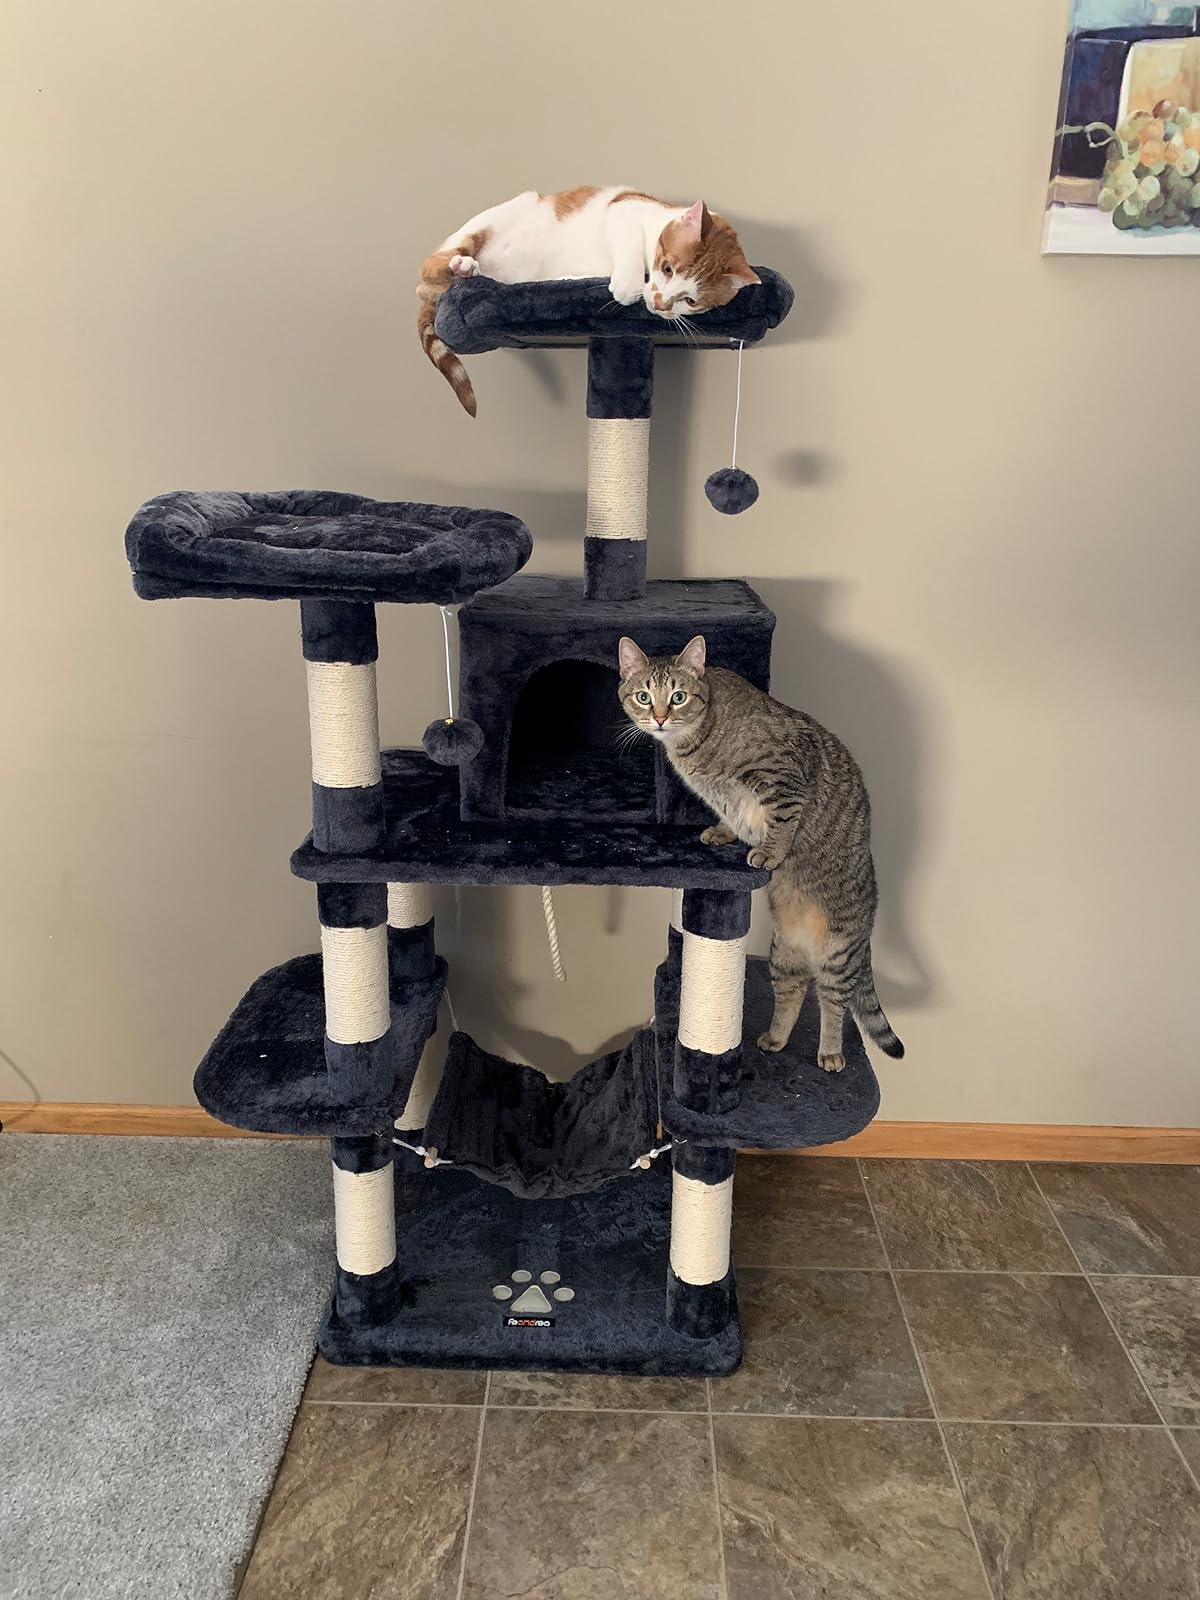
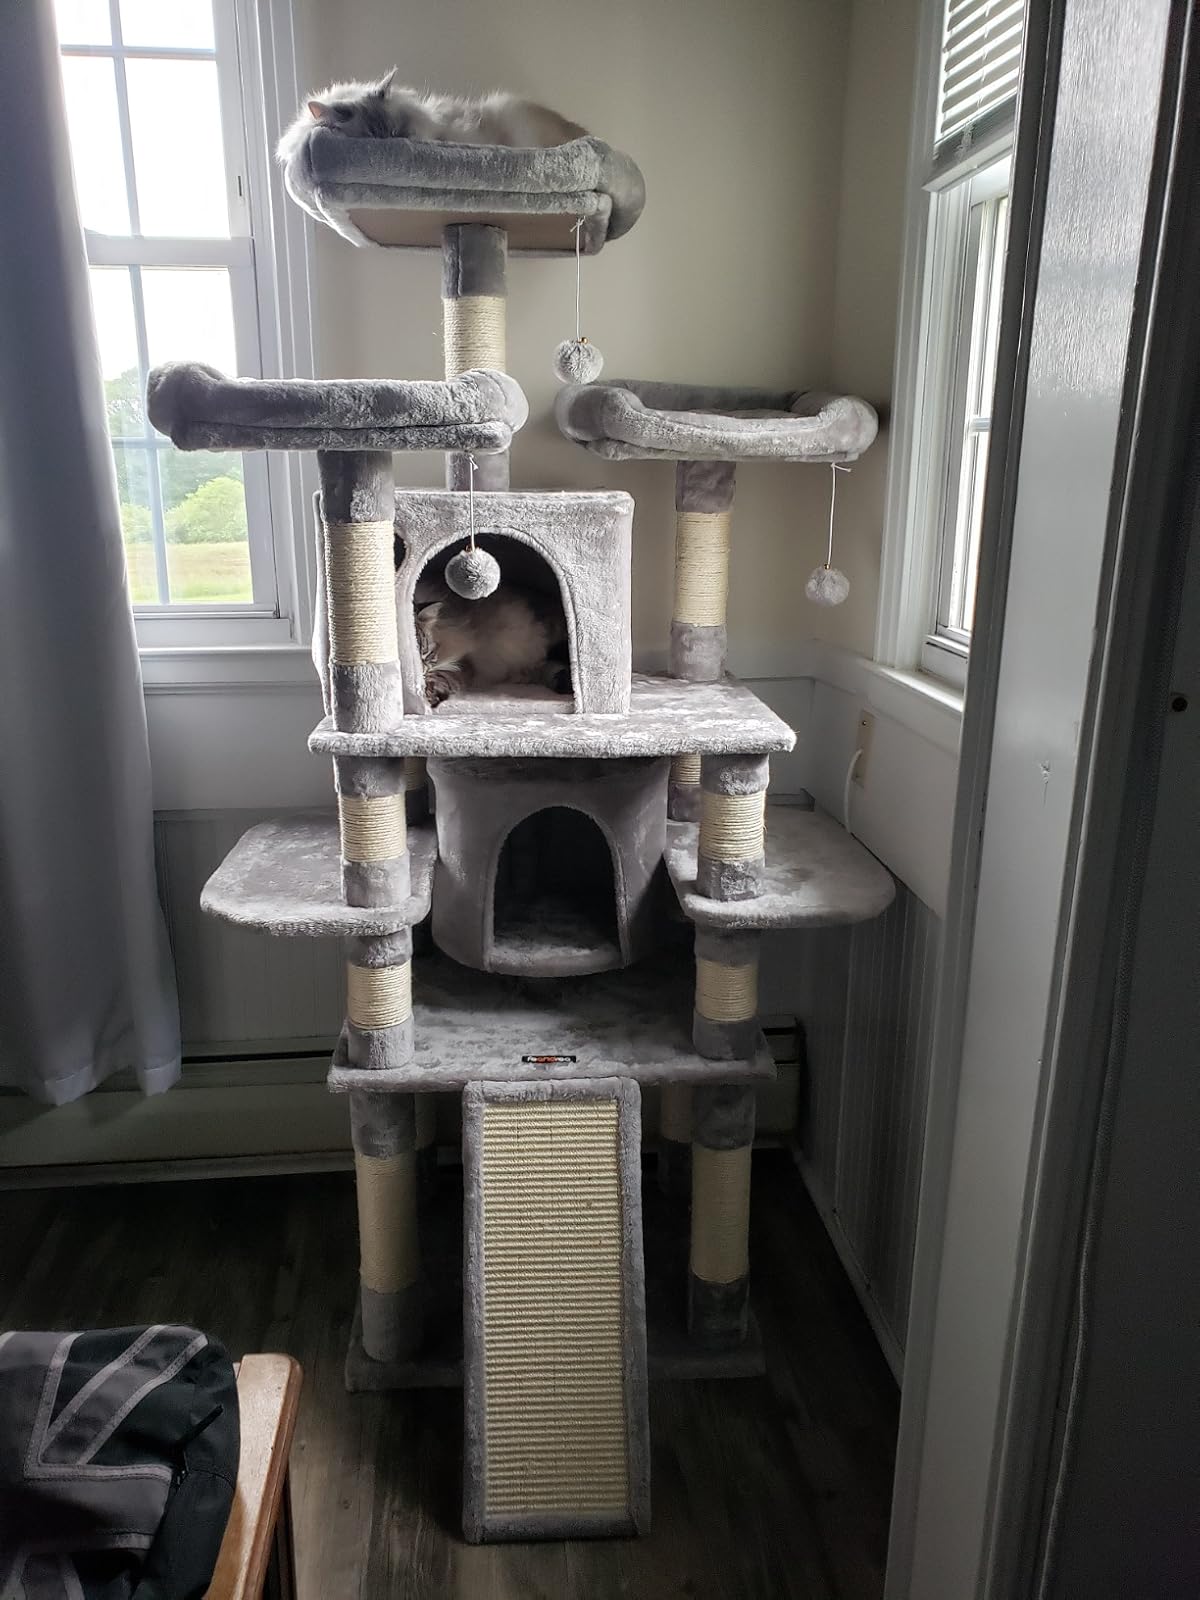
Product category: items_cat tree
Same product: no